Lake Elgygytgyn

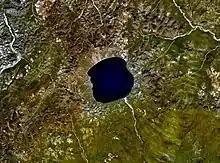
Landsat 7 satellite image of the lake

Lake Elgygytgyn is an impact crater lake located in the Anadyr Plateau, part of the Anadyr Highlands. It is drained to the southeast by the Enmyvaam, a tributary of the Belaya. It is approximately in diameter and has a maximum depth of . The lake is centered within an impact crater with a rim diameter of that formed 3.6 million years ago during the Pliocene. Before it was reliably dated, preliminary papers in the late 1970s suggested either Elgygytgyn or Zhamanshin as the source of the young Australasian strewnfield.